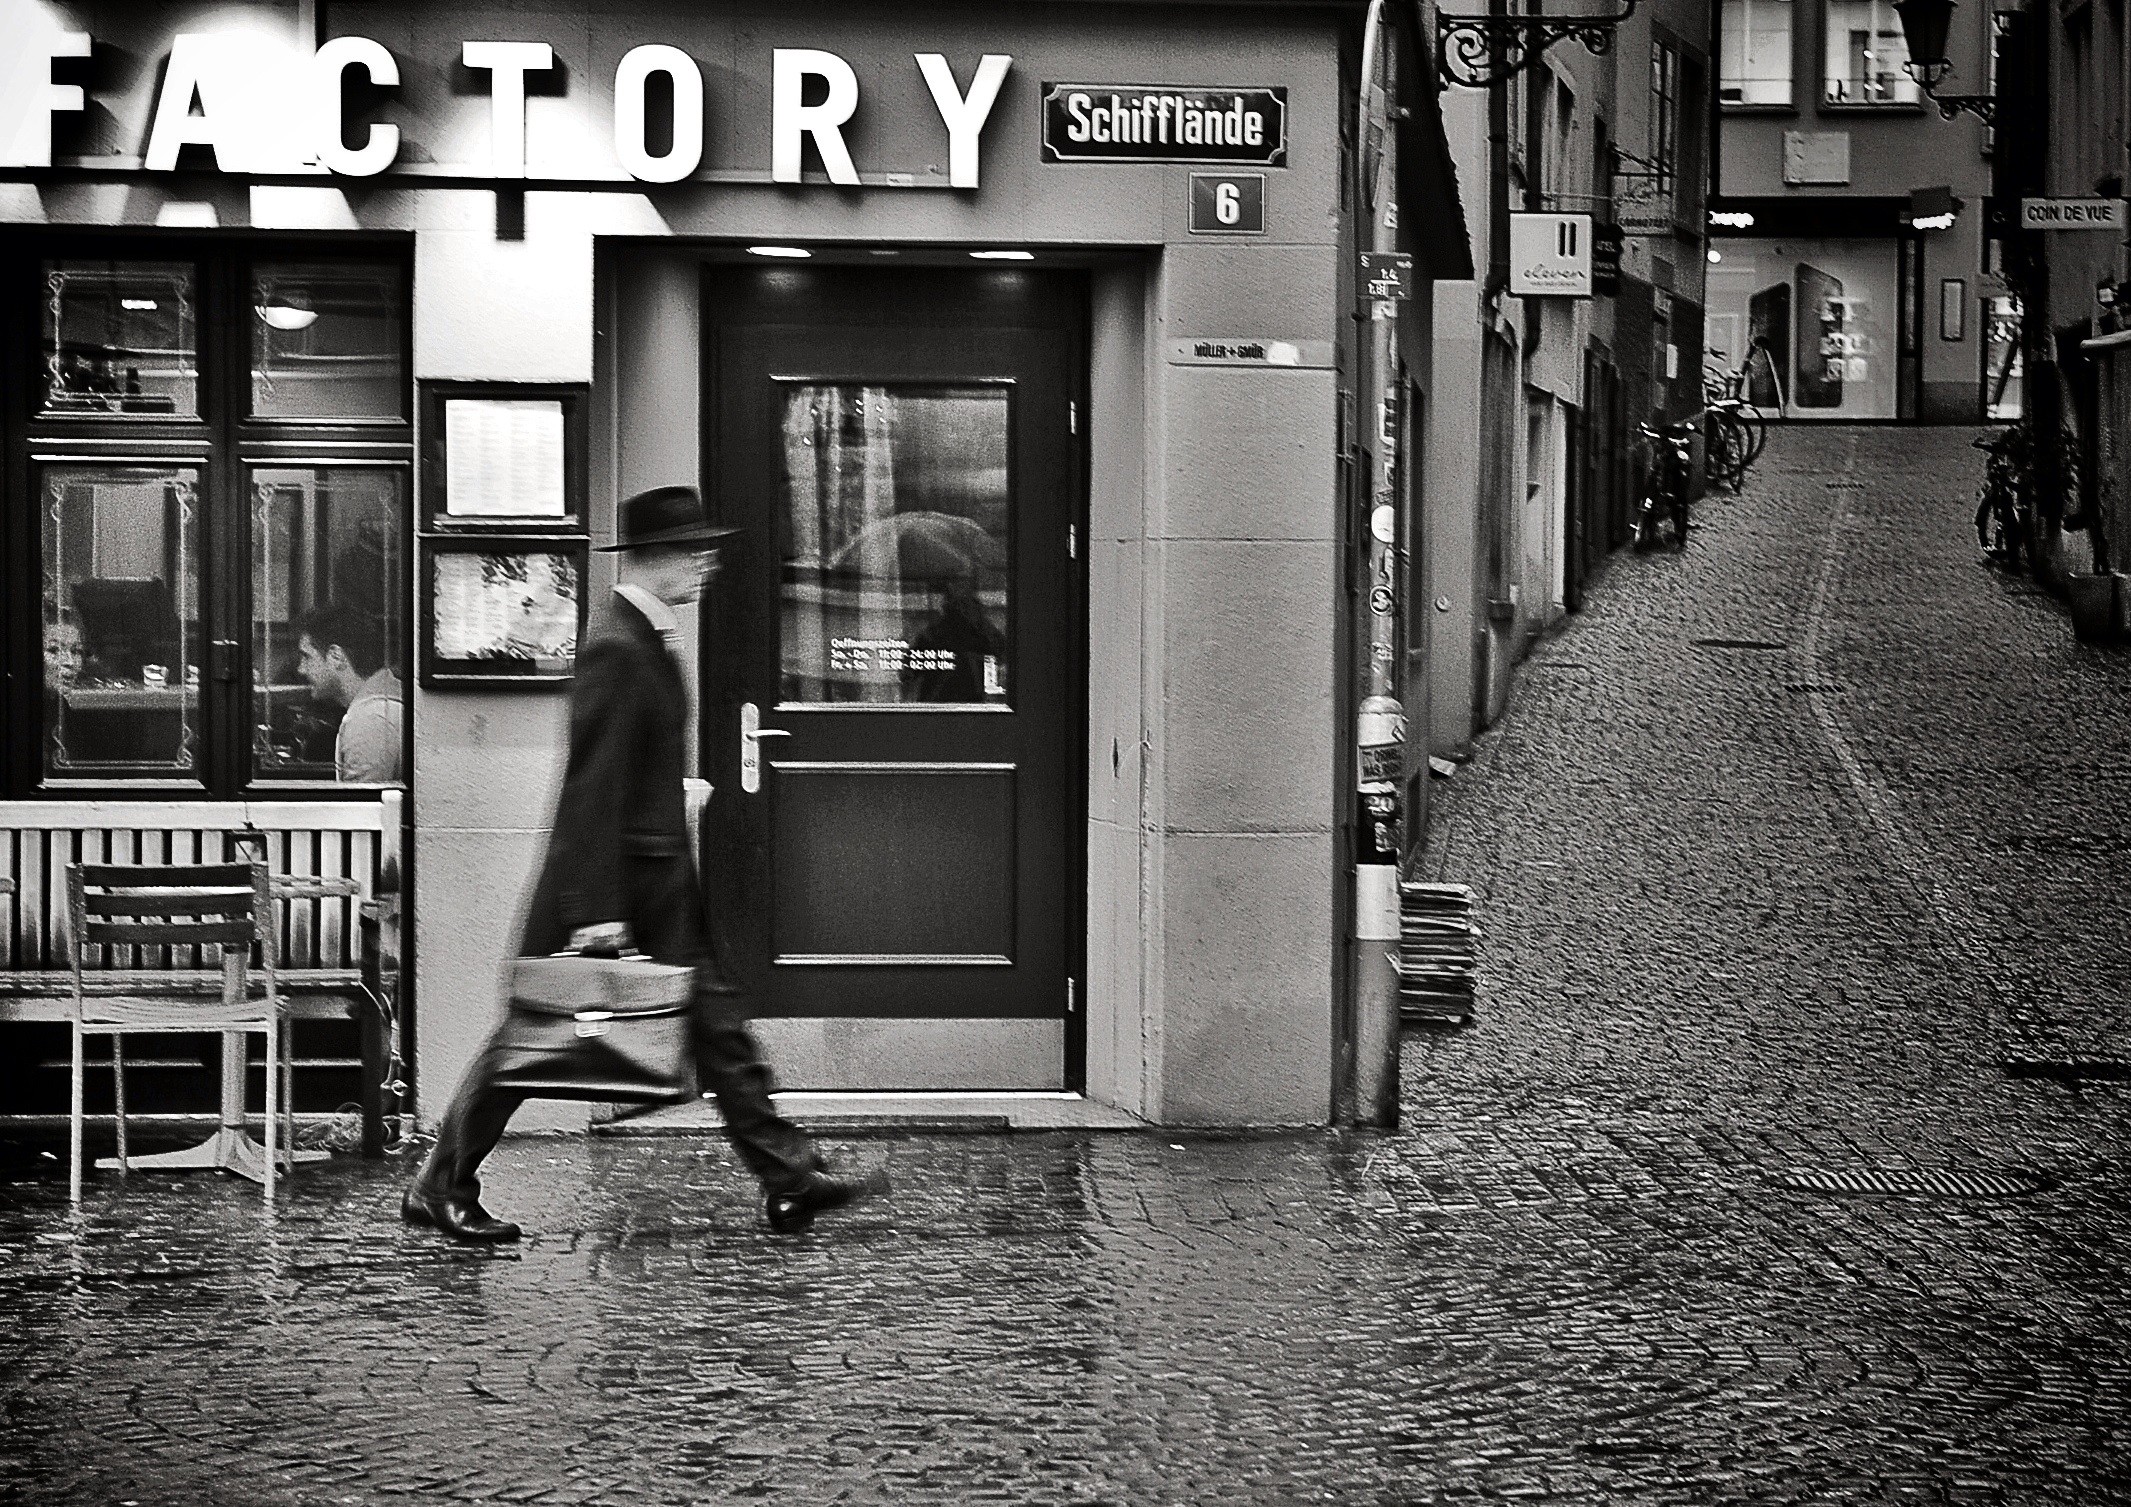
black and white, people, road, white, street, photography, rain, alley, city, urban, factory, nikon, black, monochrome, streetphotography, bw, candid, infrastructure, swiss, stadt, photograph, snapshot, streetart, schweiz, switzerland, strasse, zurich, streetphoto, snapseed, regen, schwarzundweiss, stphotographia, streetscene, strassenszene, strassenfotografie, strasenfotografie, streetlife, streetportrait, streetpix, thomas8047, onthestreets, streetphotographer, 175528, streetfotografie, zurichstreet, fascinationstreet, streetphotographie, nikond300s, z richzurich, streetartz ri, zuri, monochrome photography, film noir